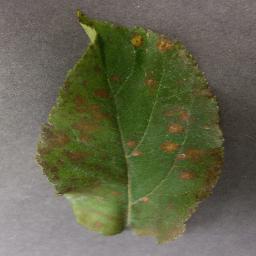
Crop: apple
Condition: cedar_rust